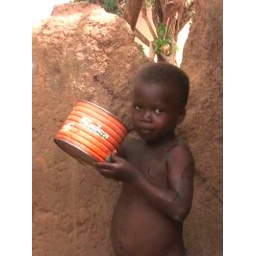
Young boy drinking dam water in Kulla